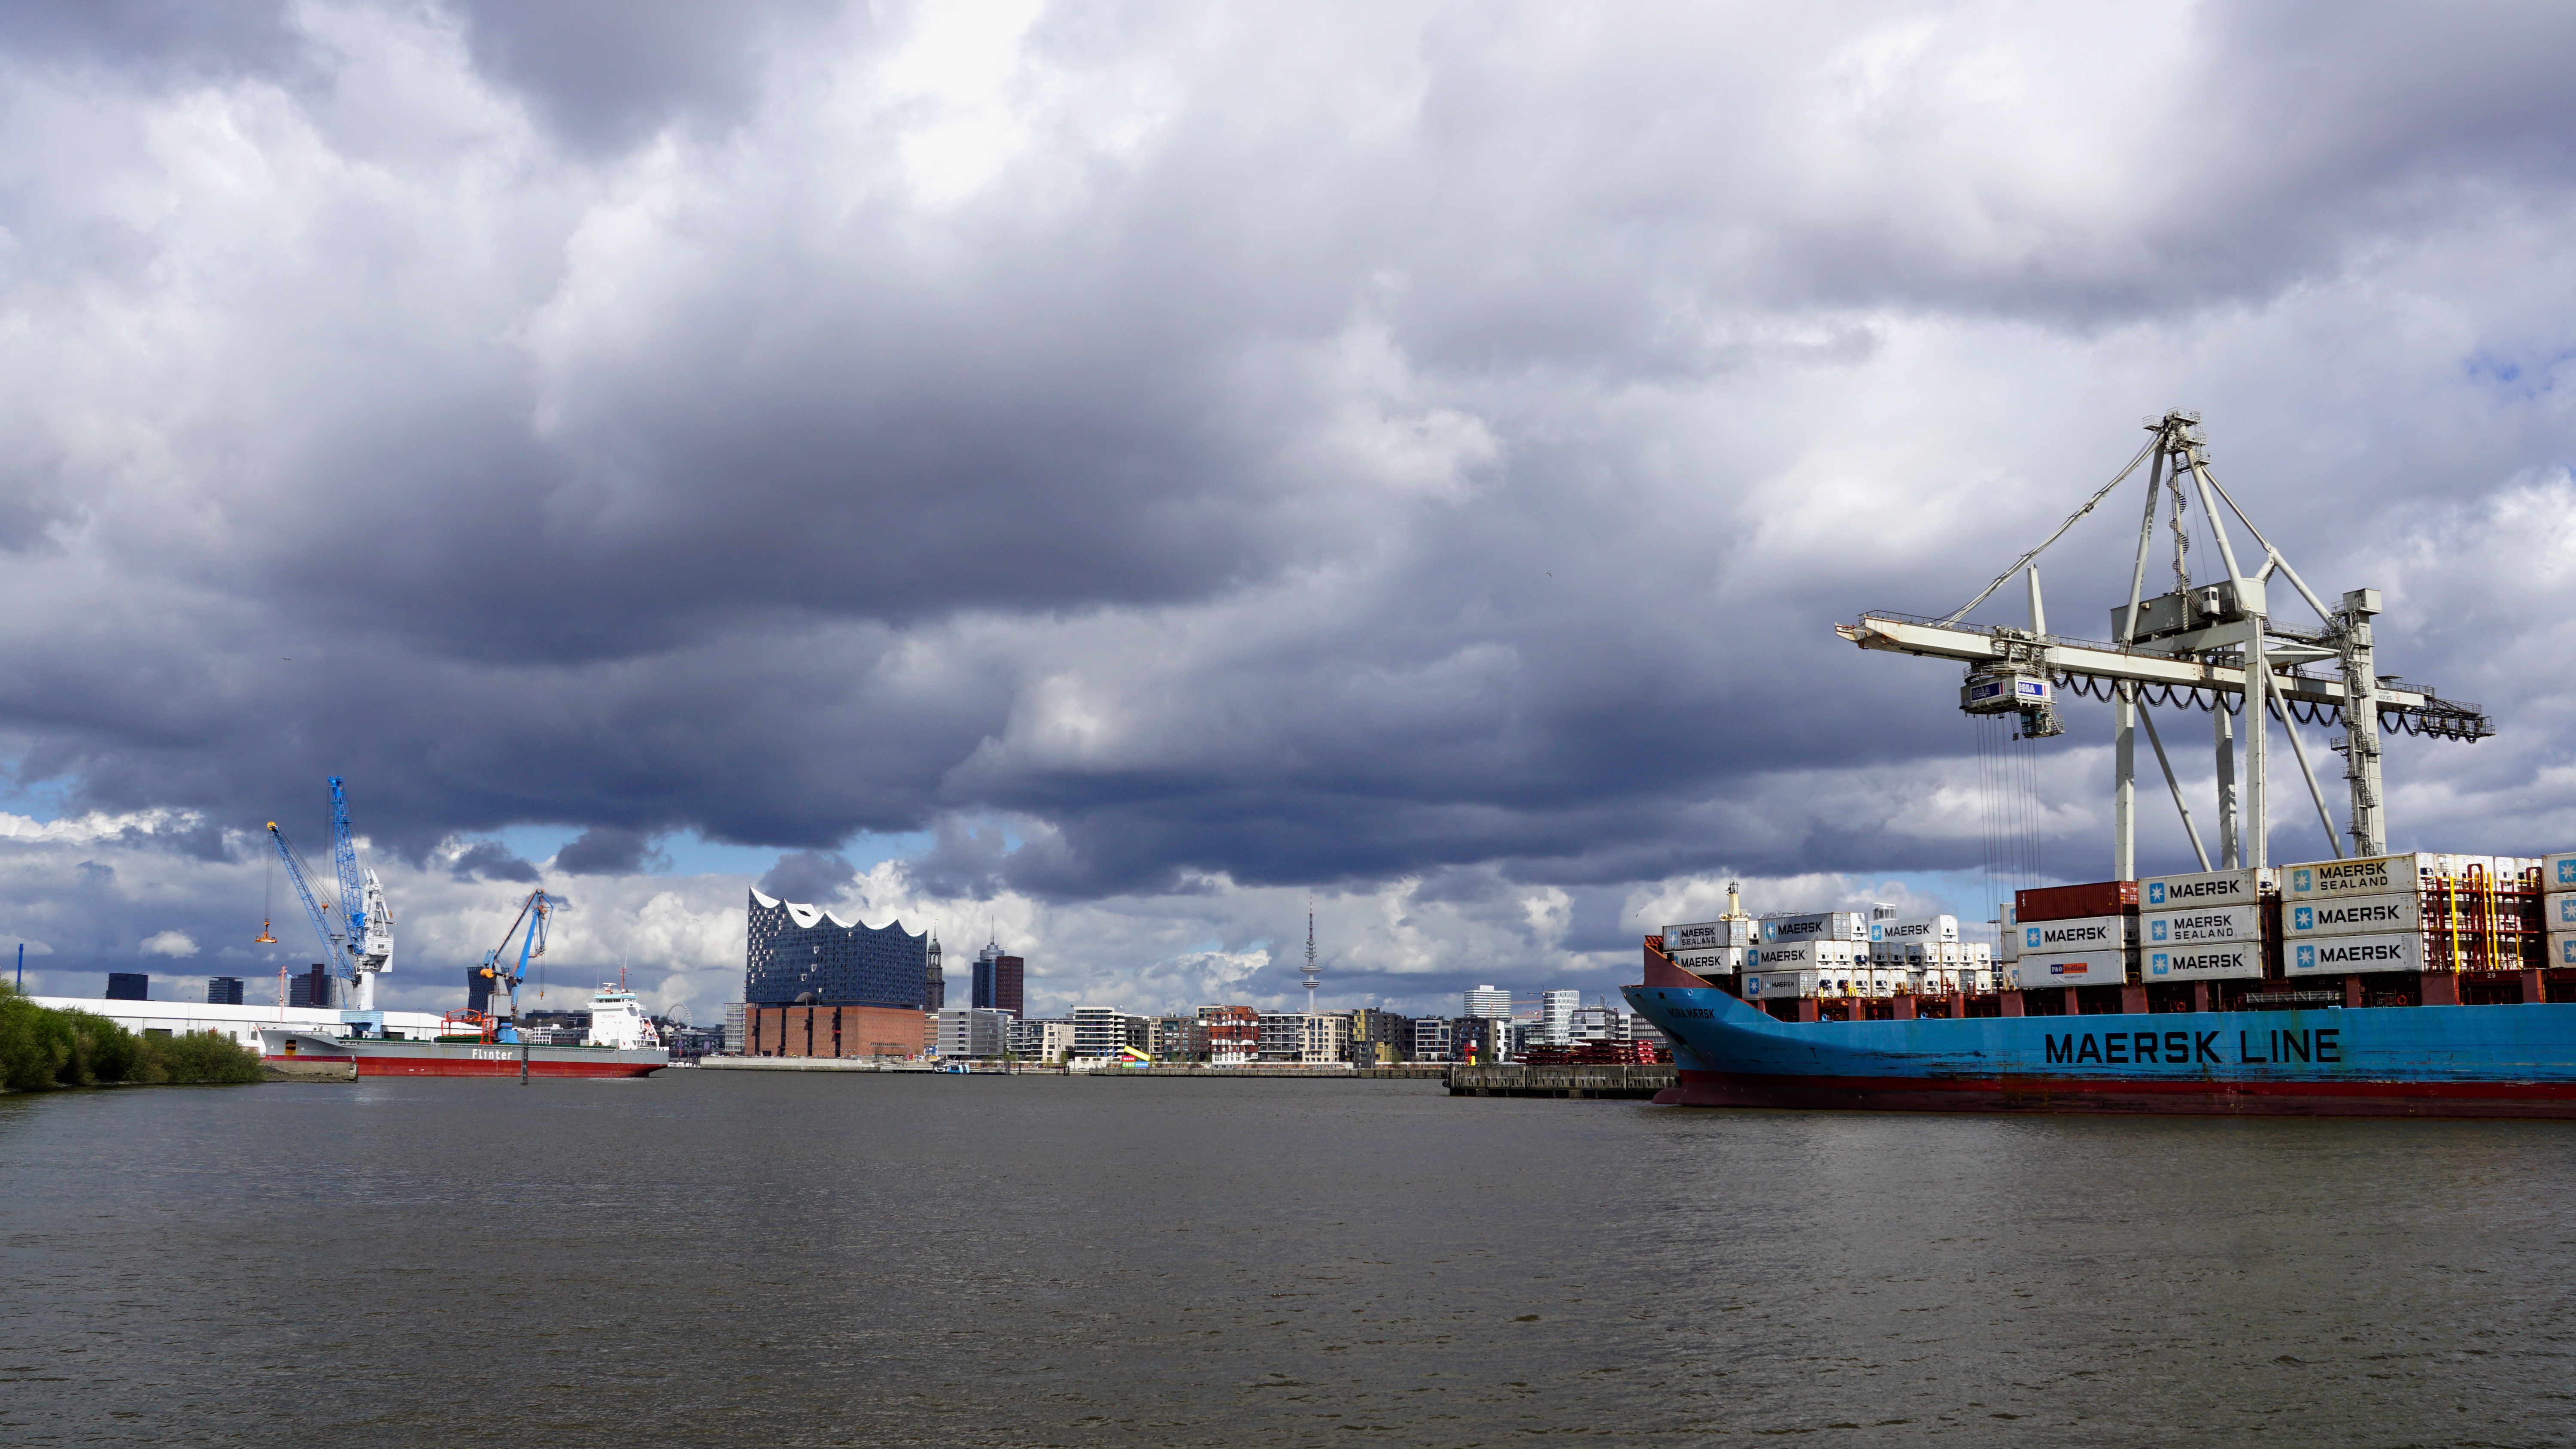
sea, coast, ocean, boat, skyline, ship, transport, vehicle, harbor, port, clouds, tugboat, watercraft, elbe, hamburg, elbe philharmonic hall, freight transport